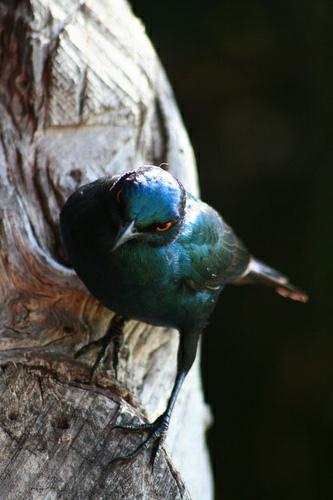
A photo of a cape glossy starling